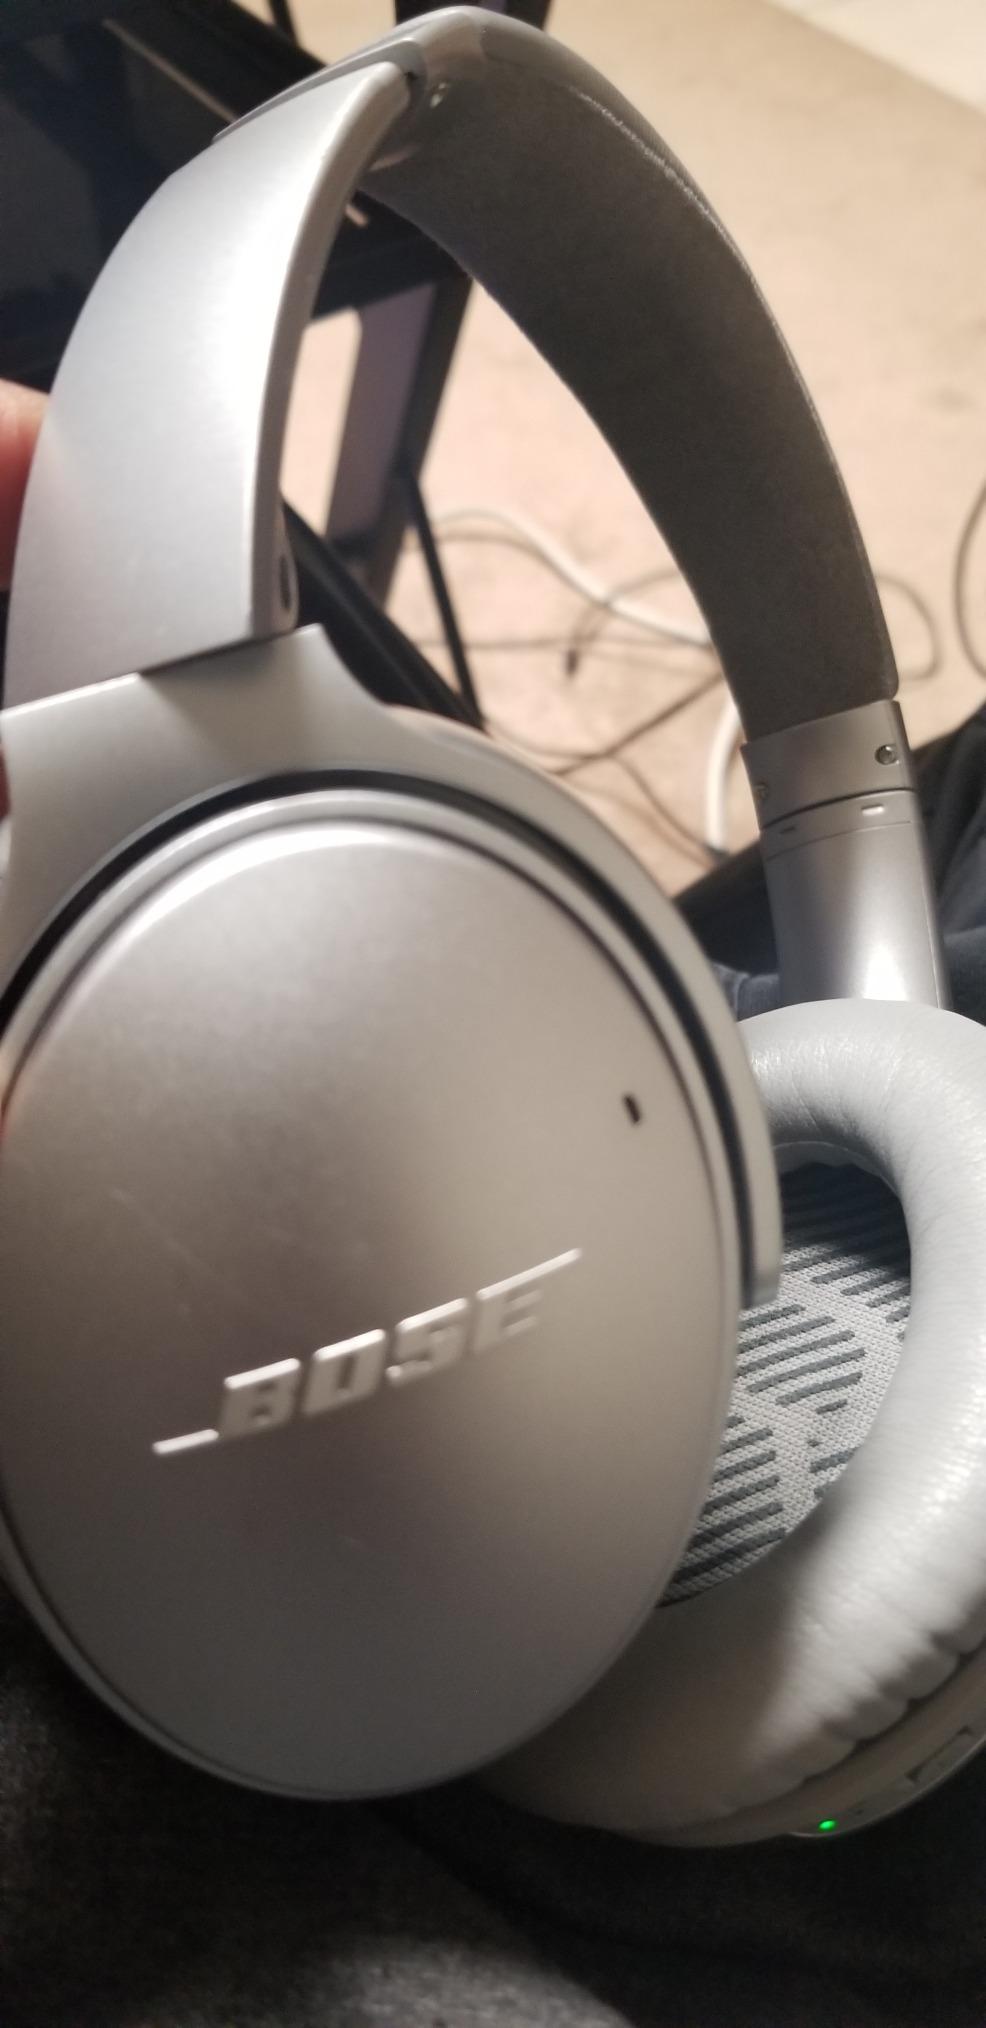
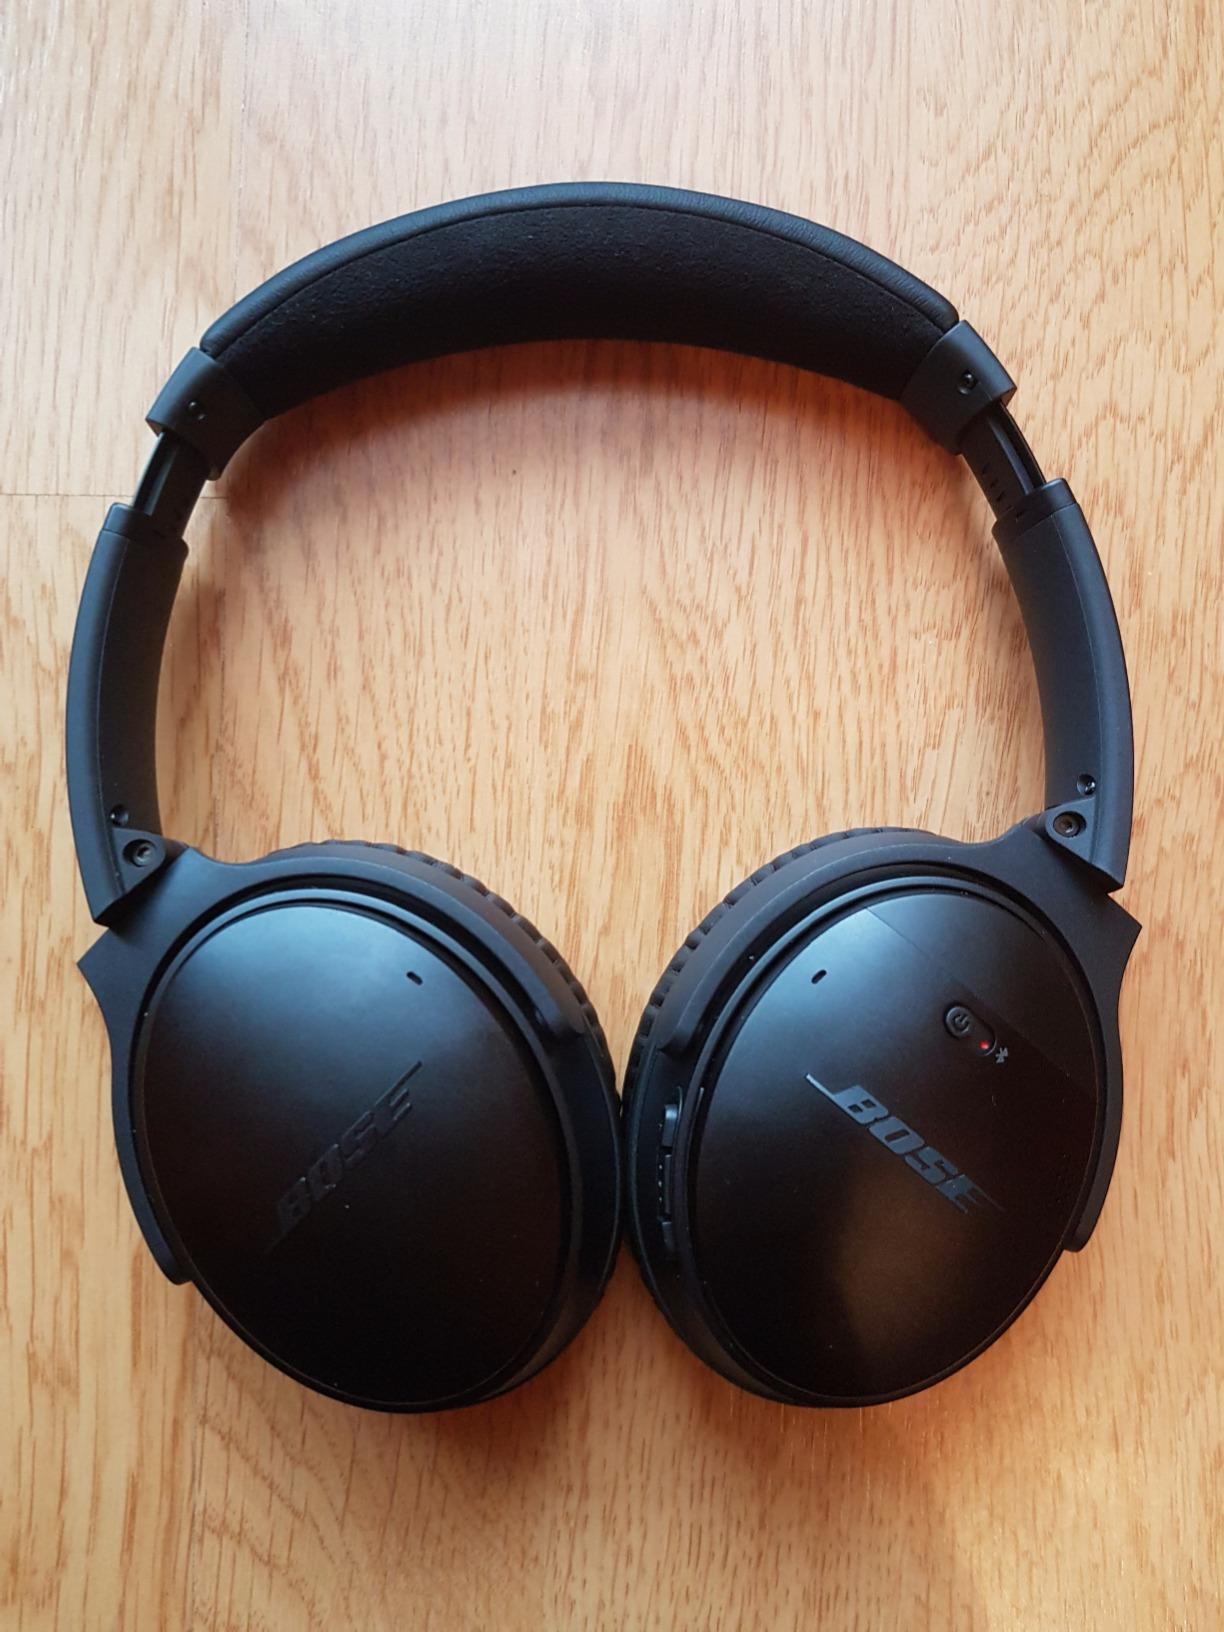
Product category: headphones
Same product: no